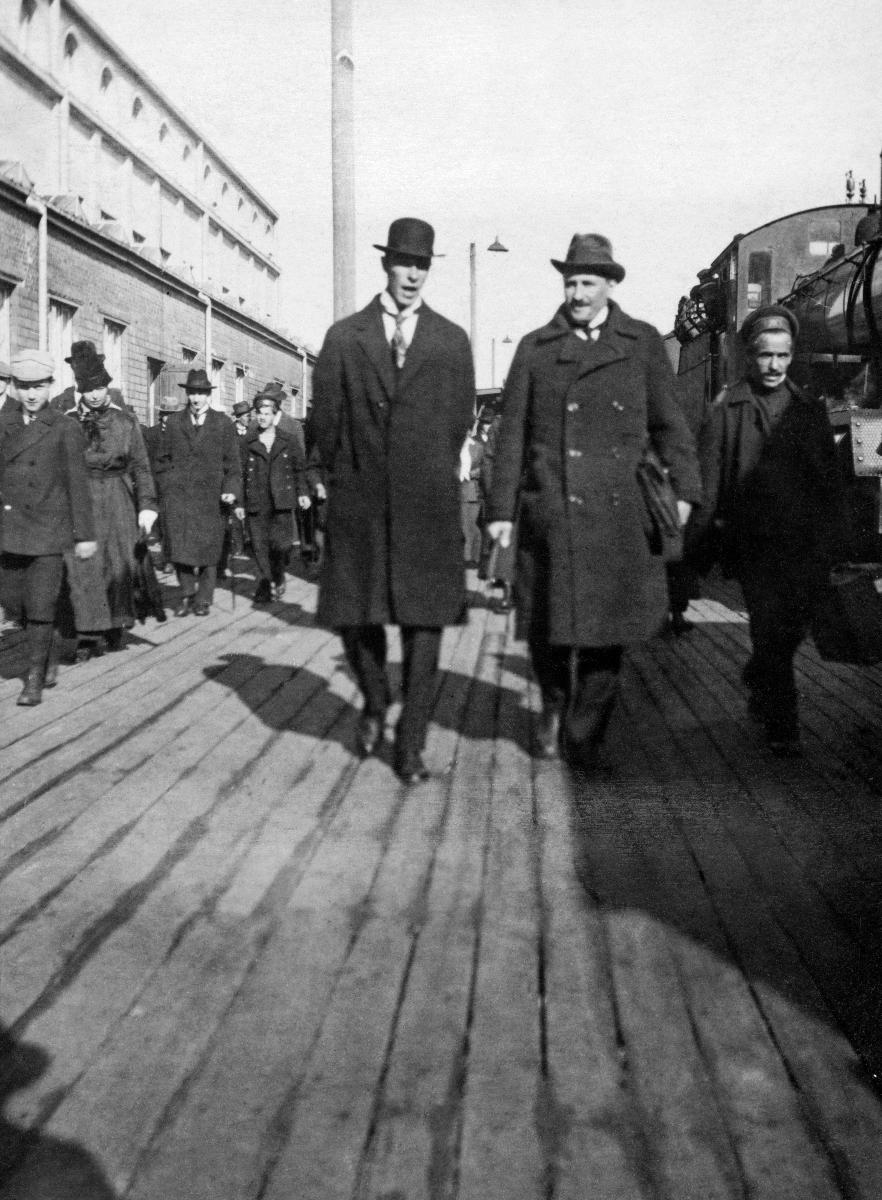
N. V. Nekrasov saapuu Helsinkiin
N. V. Nekrasov arrives at Helsinki
sisällön kuvaus: Kenraalikuvernööri N. V. Nekrasov (oikealla) saapuu Helsingin rautatieasemalle 26.9.1917. content description: Governor-General N. V. Nekrasov (on the right) arrives at Helsinki Railway Station on 26.9.1917.
Vuosi: 1917
Paikka: Suomi; Suomi, Uusimaa, Helsinki; Helsingin rautatieasema
Aiheet: Nekrasov, Nikolai; politiikka; henkilöt; rautatieasemat; saapuminen; Venäjä; politics; persons; railway stations; arrival; Russia; visits; governor-generals of Finland; politik; personer (individer); järnvägsstationer; ankomst; Ryssland